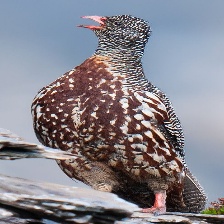
Species: SNOW PARTRIDGE
Scientific name: LERWA LERWA
ImageNet parent category: partridge